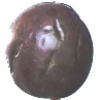
Label: Passion Fruit 1